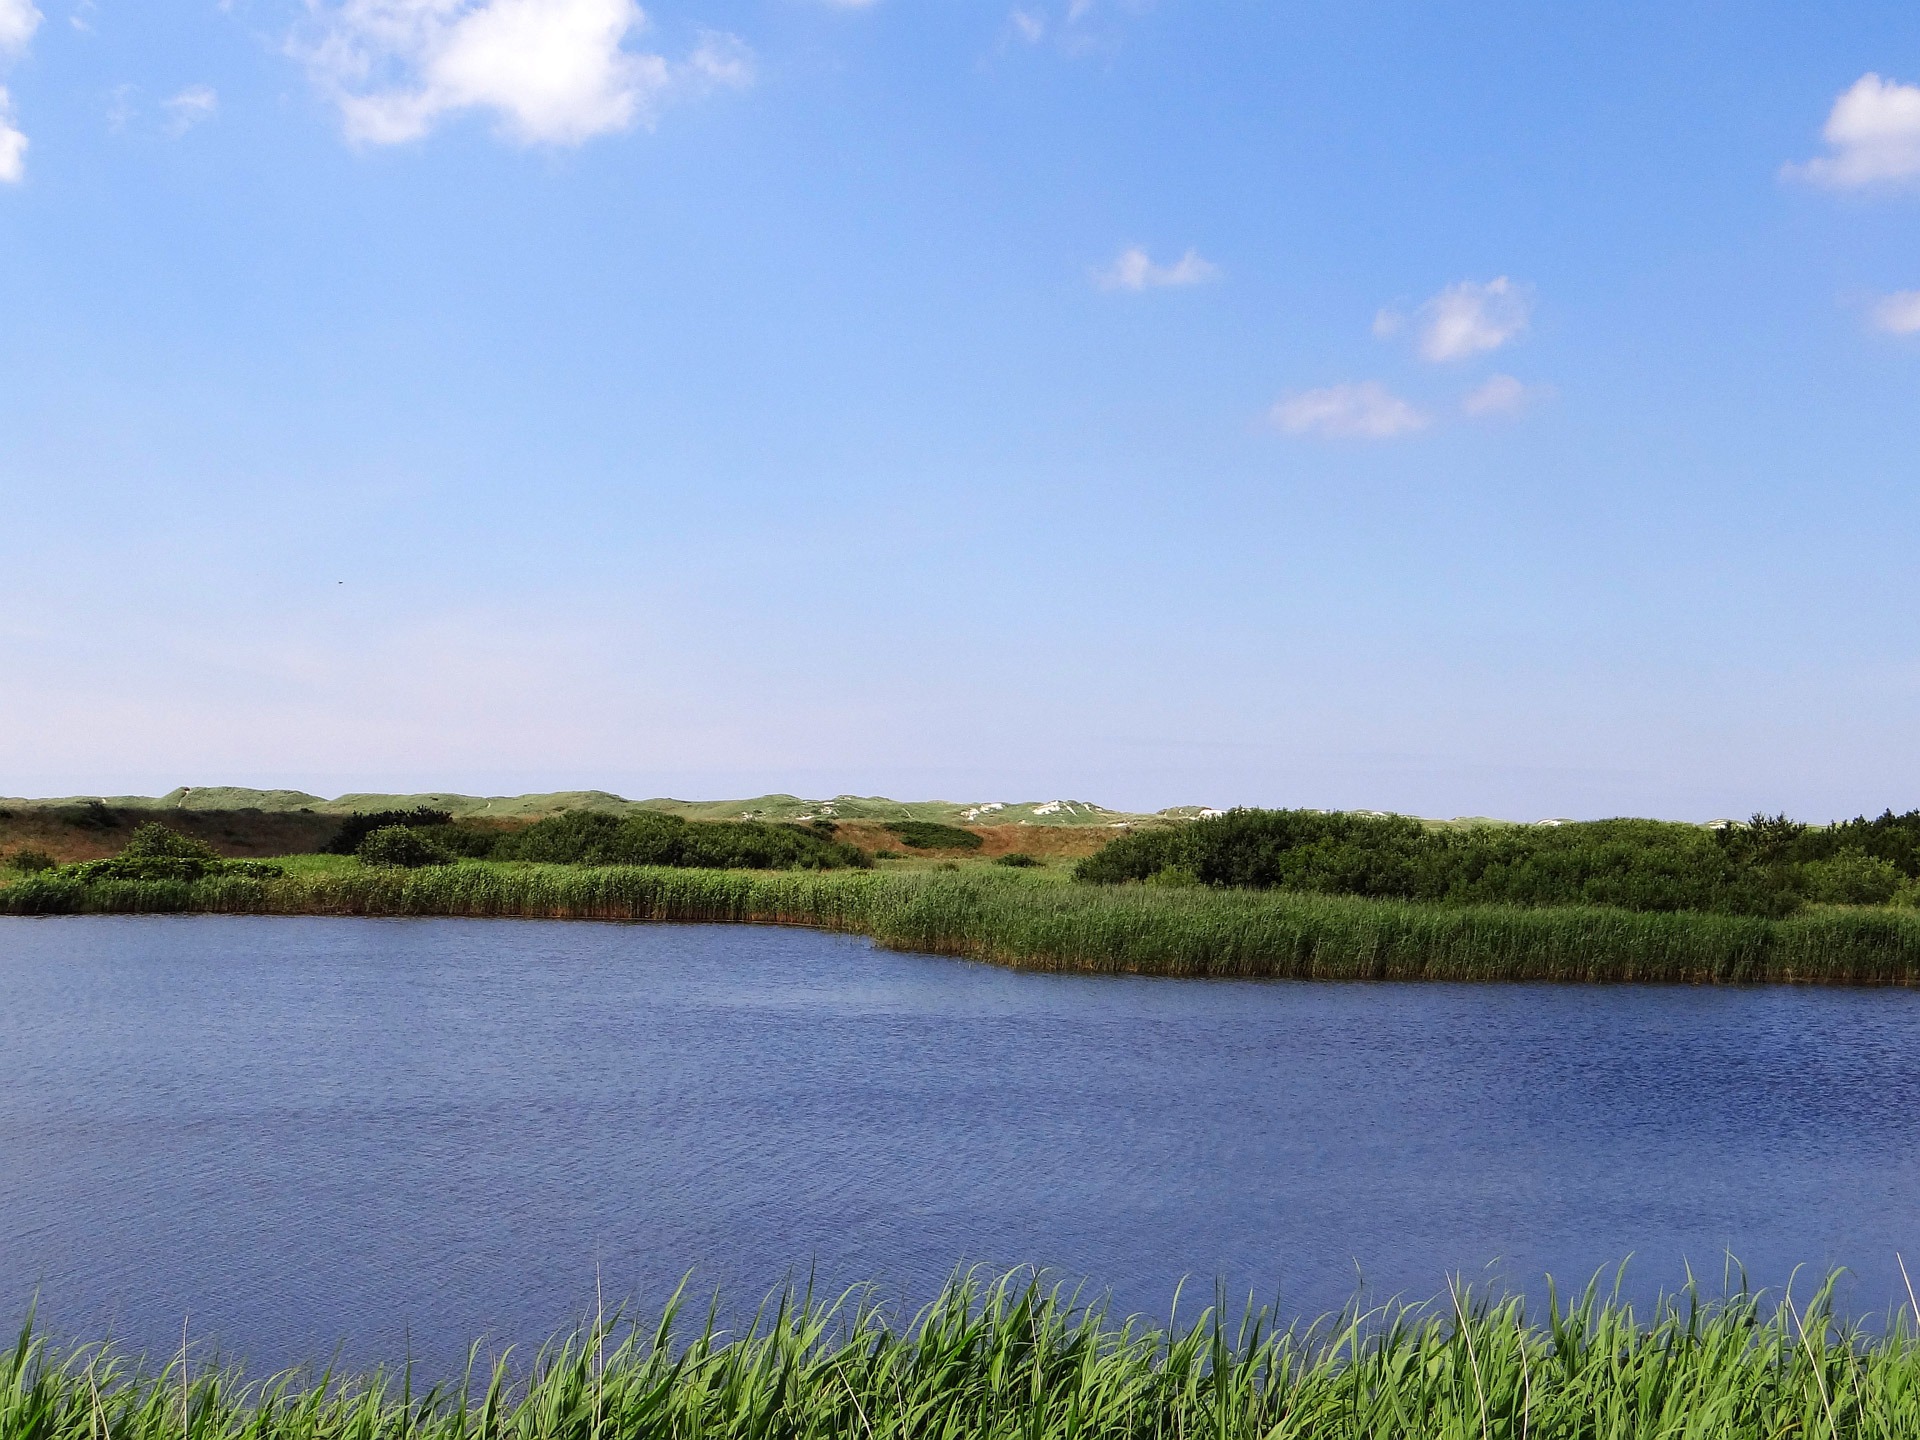
water, marsh, meadow, shore, lake, river, pond, reflection, fjord, reservoir, body of water, grassland, wetland, floodplain, denmark, habitat, loch, north sea, ecosystem, natural environment, ringkoebing, nymindegab